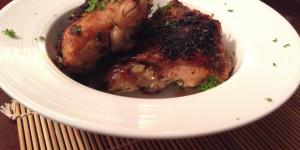
pollo marinado al horno